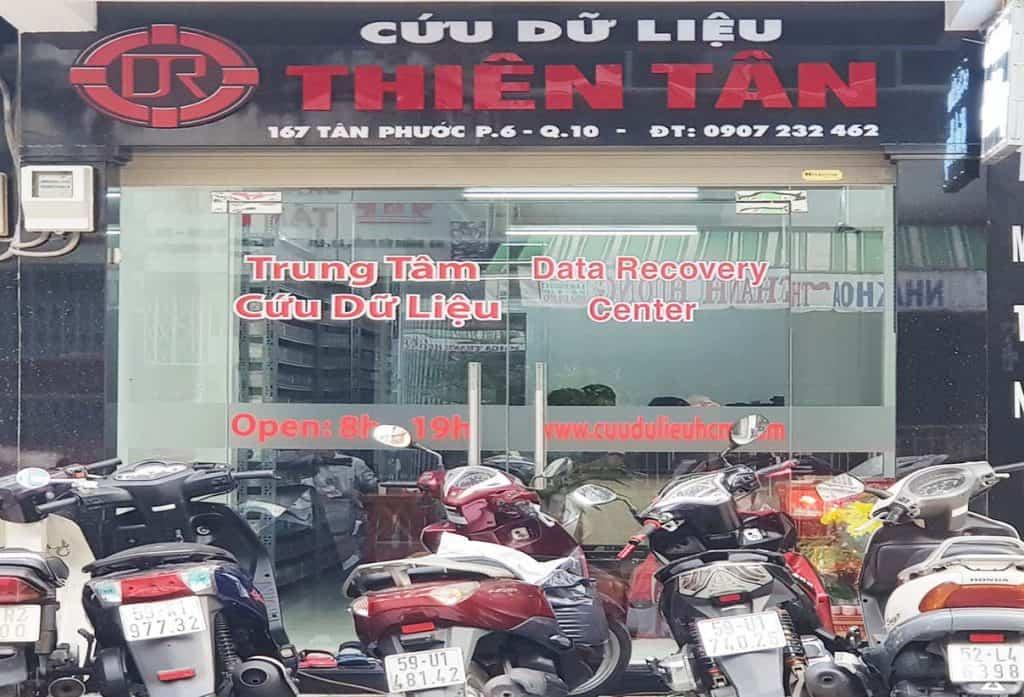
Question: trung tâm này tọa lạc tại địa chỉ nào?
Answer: số 167 tân phước, phường 6, quận 10